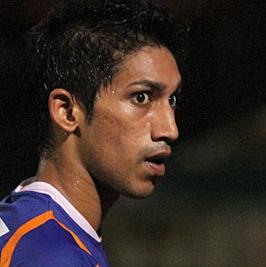
Age: 22